Architecture of Tamil Nadu

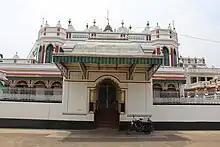
Kanadukathan Chettinadu Palace entrance, Chettinadu architecture

Indo-Saracenic architecture is a type of architecture used by the British architects in India in the late 19th century and the early 20th century. It is a combination of Islamic, Hindu, and Byzantine Revival architecture. Features of Indo-Saracenic architecture include domes, arches, minarets, and stained glass. The British built many public buildings like museums, educational institutions, and railway stations using this type of architecture. Examples of Indo-Saracenic style buildings in Chennai include Madras High Court, Senate House, Chepauk Palace, and Egmore Railway station.